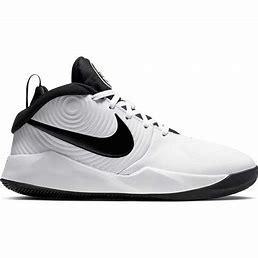
Brand: Nike
Model: Team Hustle D 9